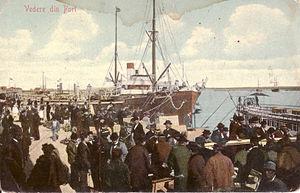
Galați est une ville de Moldavie roumaine, sur la rive gauche du Danube, un peu en aval de Brăila. C'est le chef-lieu du județ de Galați. La population est estimée en 2011 à 231 204 habitants ce qui place la ville au 7ᵉ rang parmi les villes de Roumanie.